History of nursing

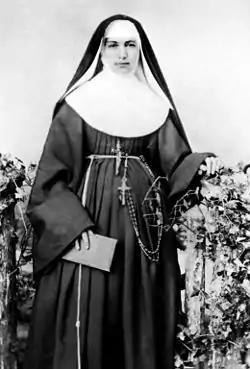
Saint Marianne Cope was among many Catholic nuns to influence the development of modern hospitals and nursing.

During most of Mexico's wars in the nineteenth and early twentieth centuries, camp followers known as soldaderas nursed soldiers wounded in warfare. During the Mexican Revolution (1910-1920) care of soldiers in northern Mexico was also undertaken by the Neutral White Cross, founded by Elena Arizmendi Mejia after the Mexican Red Cross refused to treat revolutionary soldiers. The Neutral White Cross treated soldiers regardless of their faction.